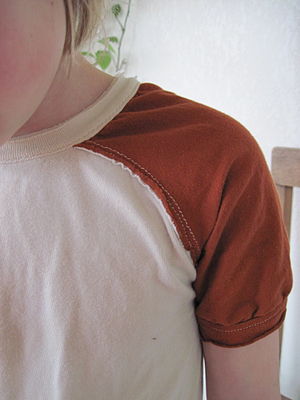
Raglanærme
Pige iført en t-shirt med raglanærme.
Et raglanærme er en type ærme der er kendetegnet ved at det går i ét stykke helt op til kraven, hvilket skaber en diagonal søm fra underarmen til kravebenet, som giver tøjet et relativt læs og udefineret form.